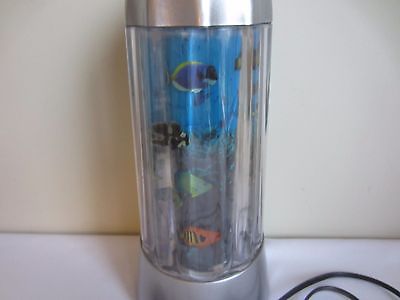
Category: lamp